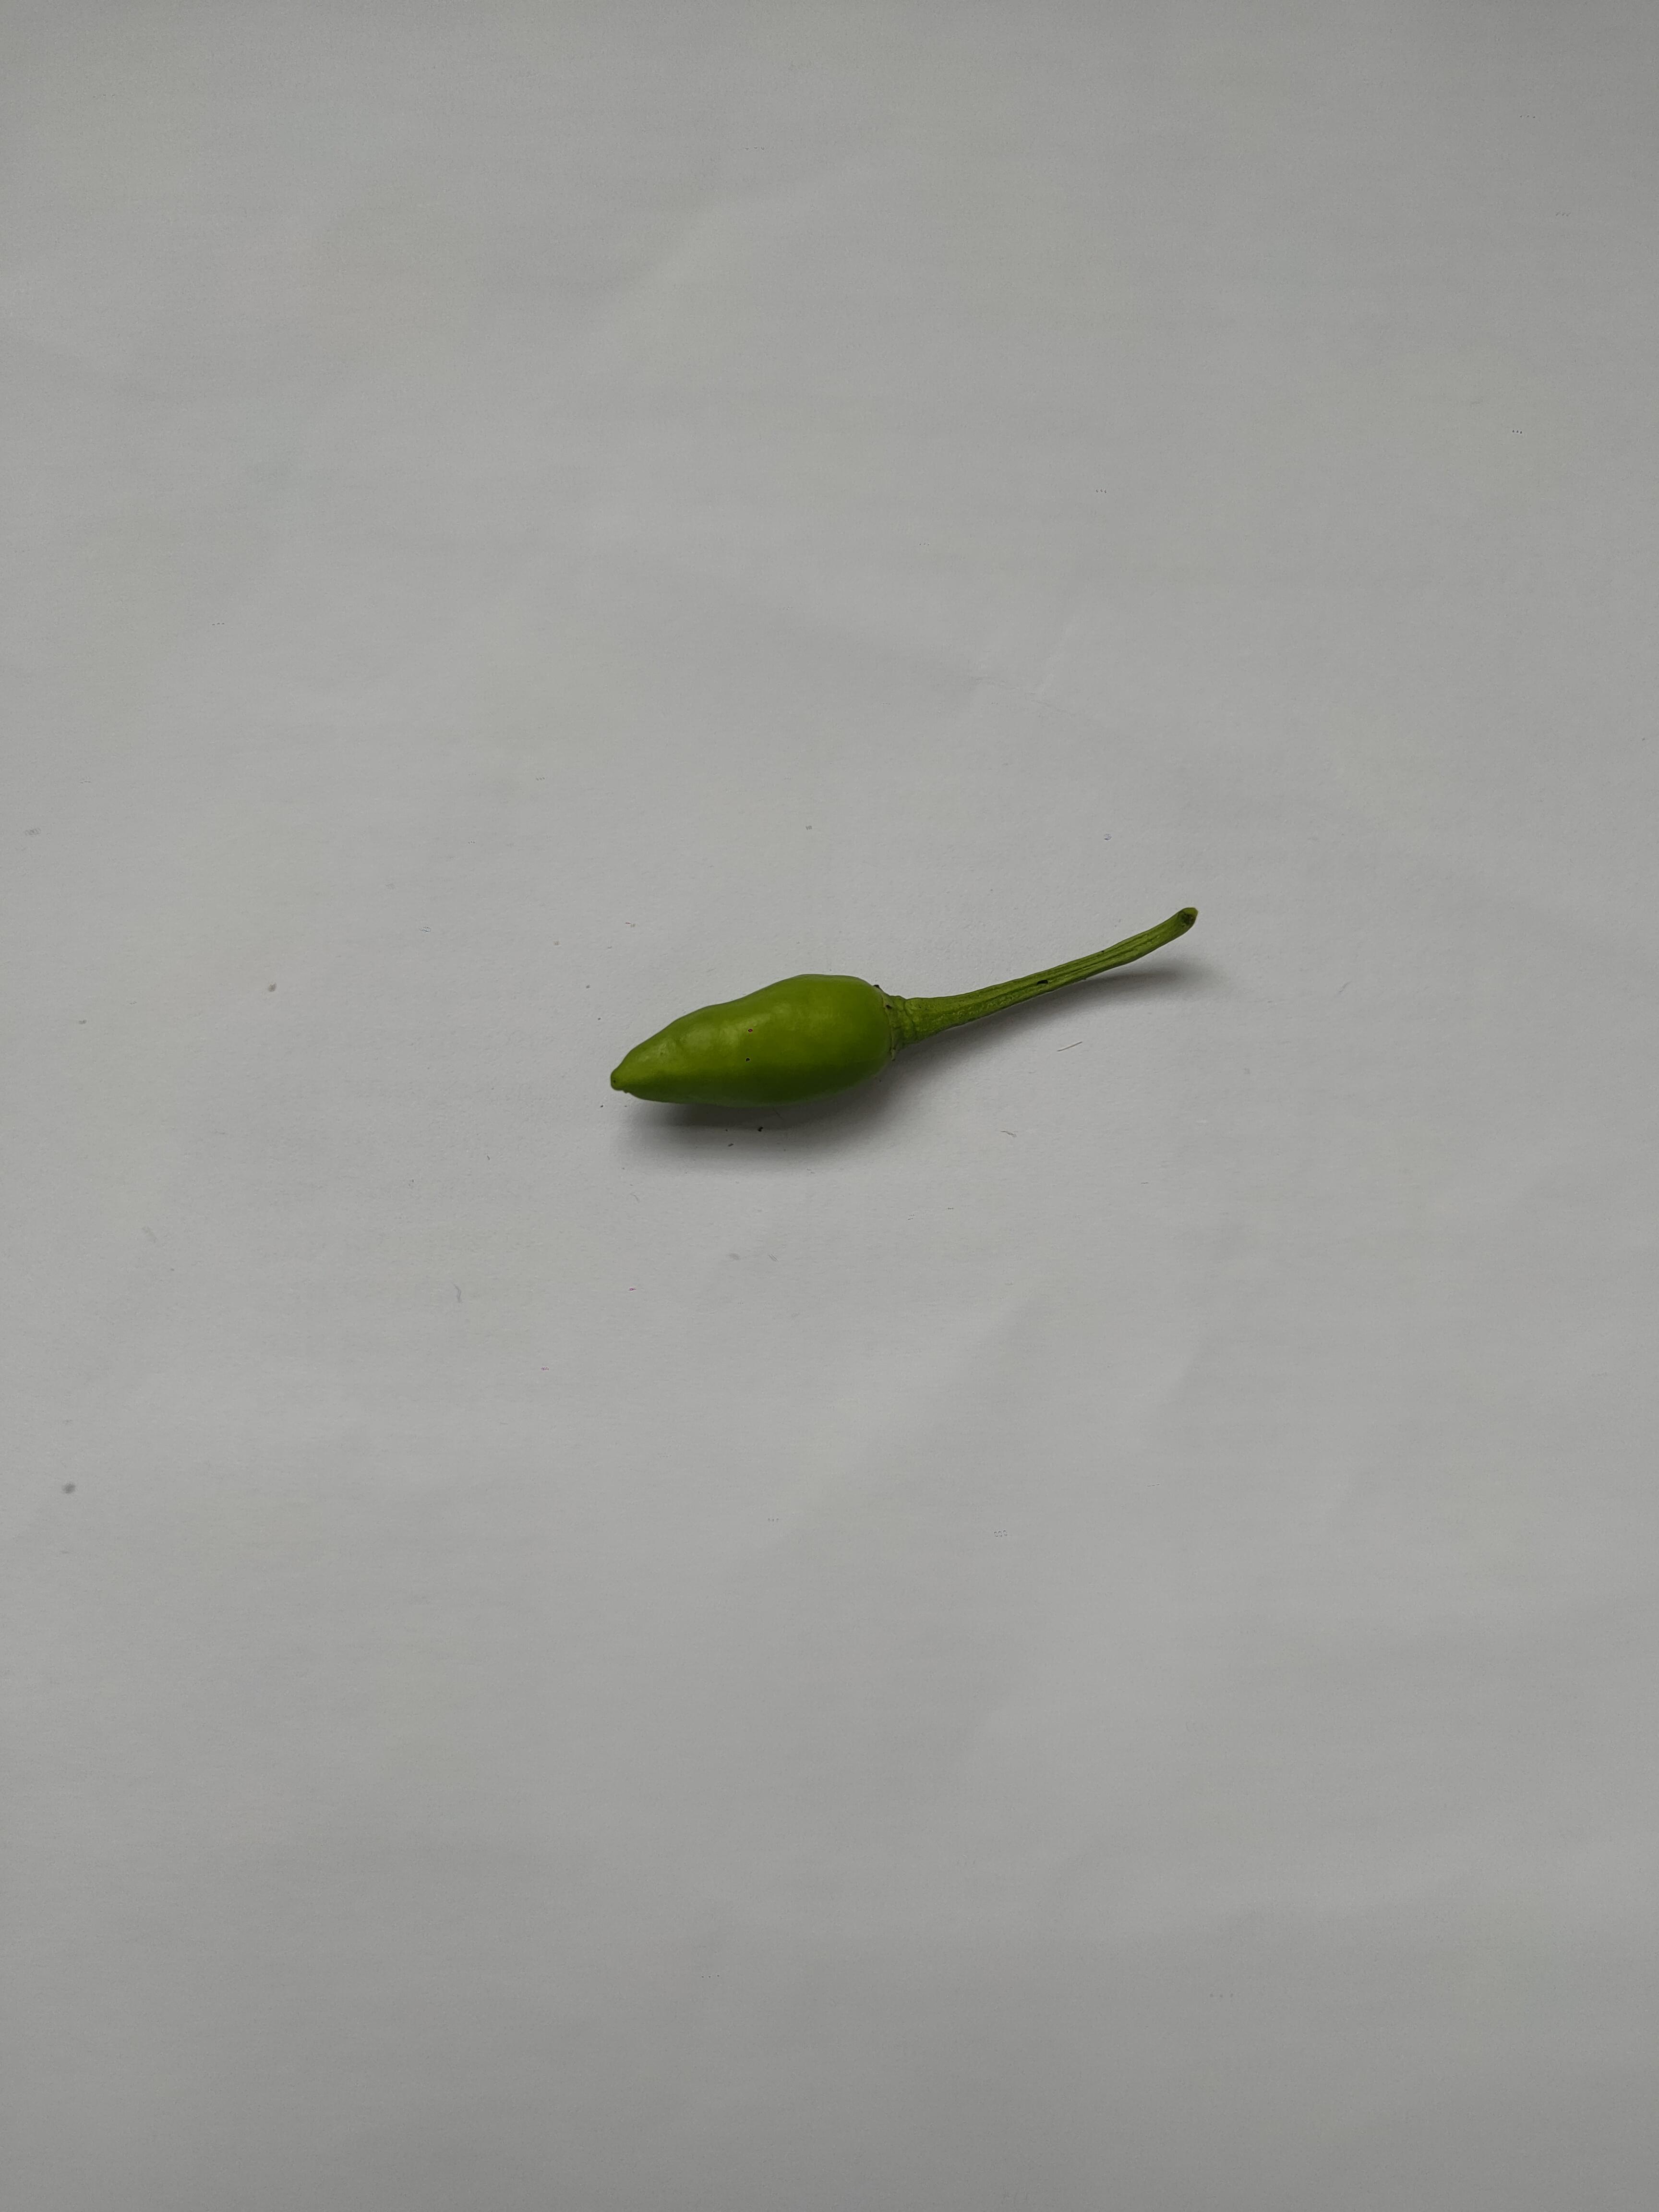
Label: Green Chili